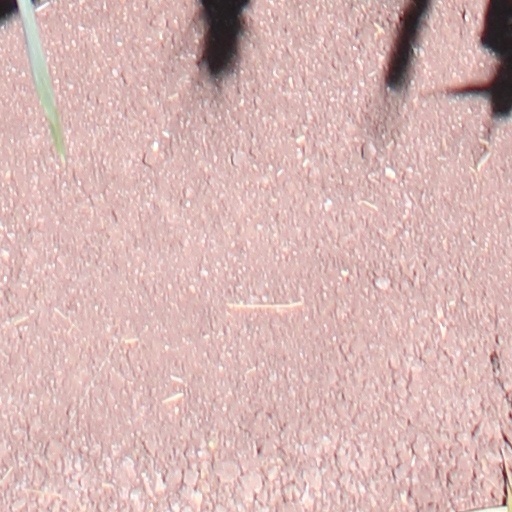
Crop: wheat